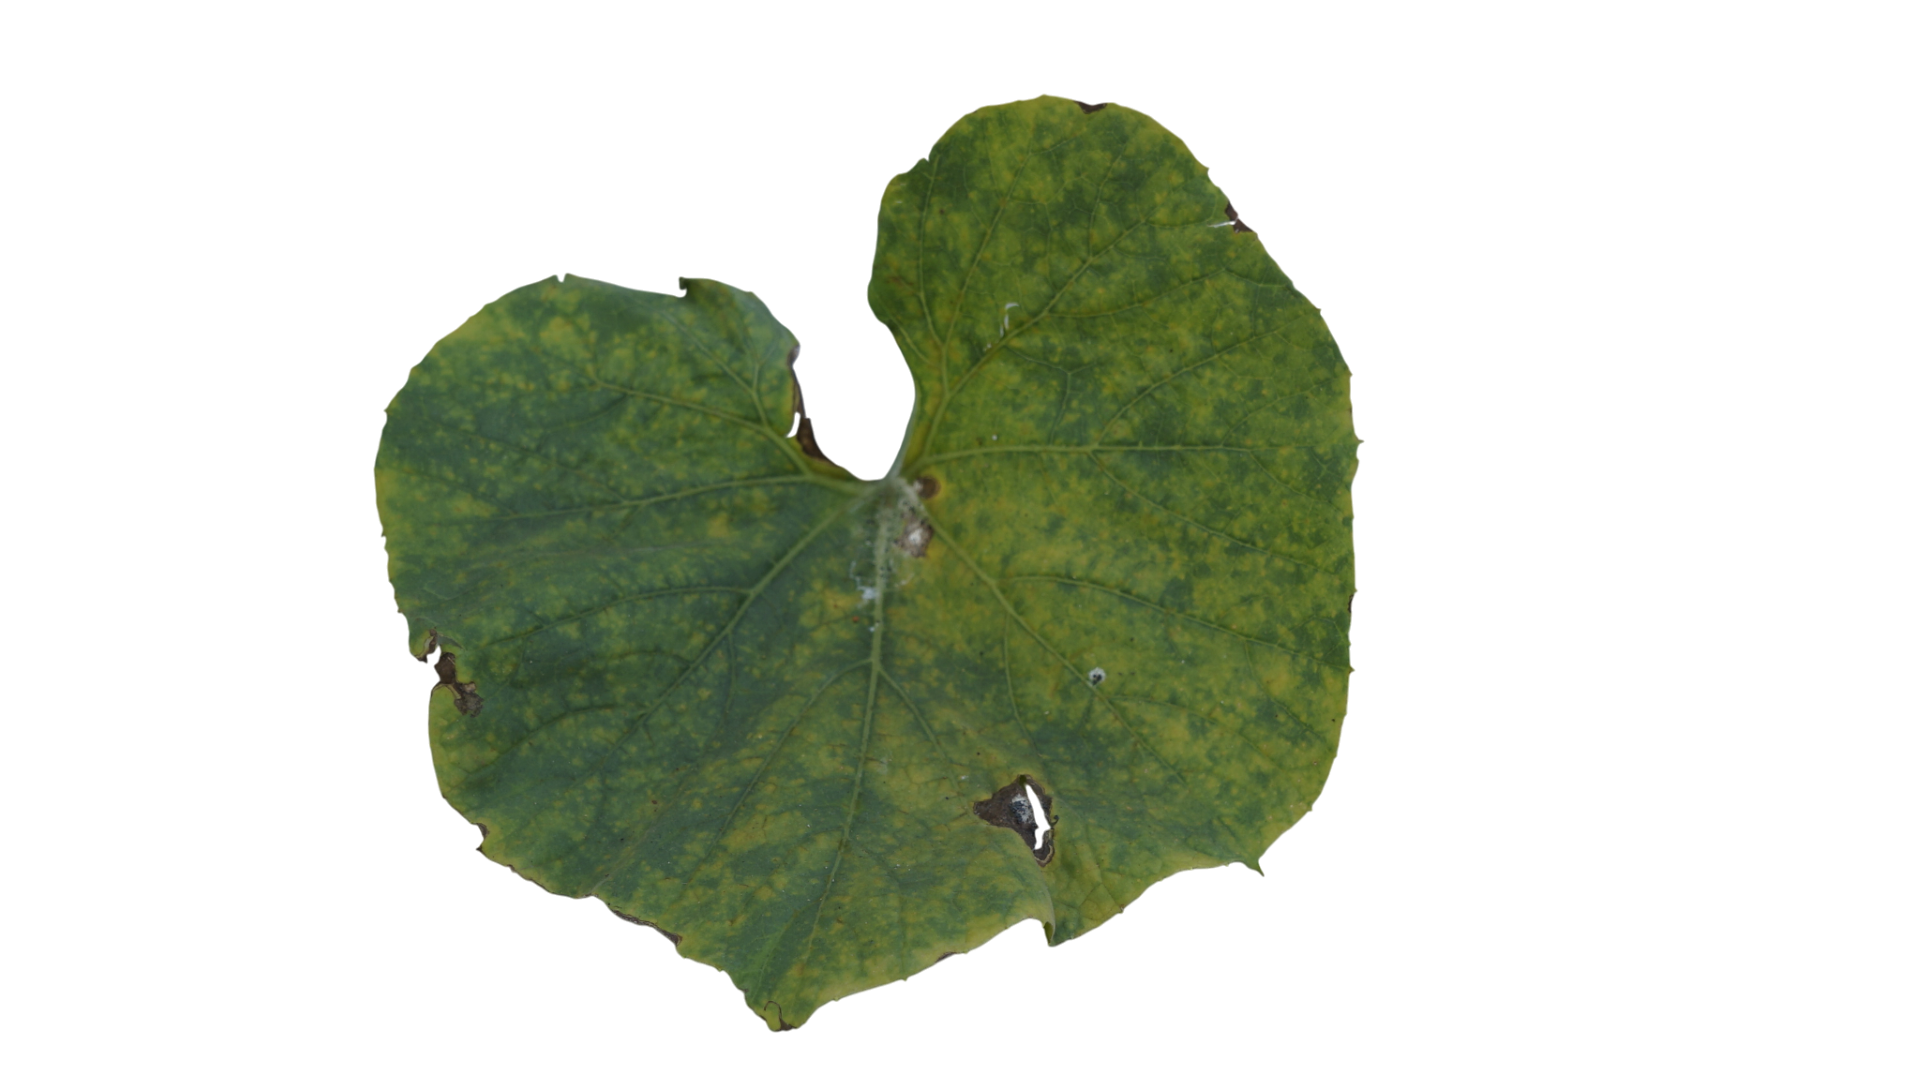
Crop: Bottle Gourd
Label: Downy_Mildew